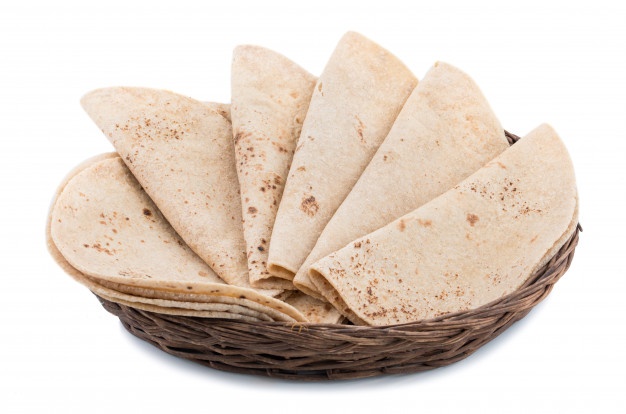
Dish: chapati